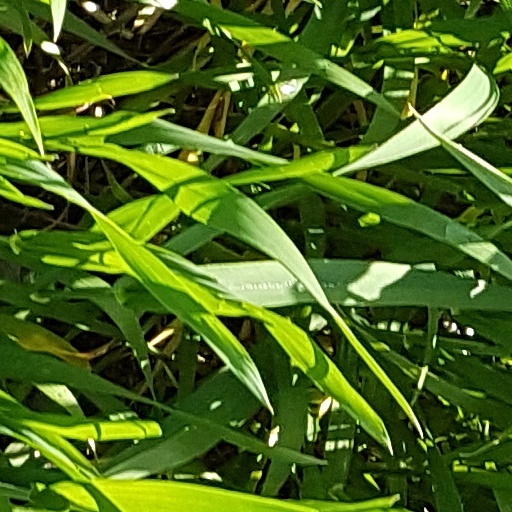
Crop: wheat